Maryland in the American Revolution

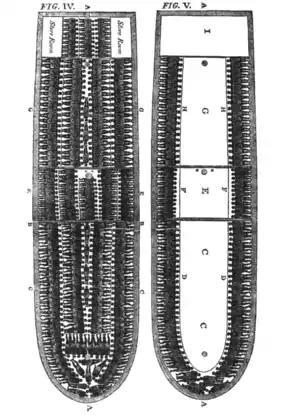
Diagram of a slave ship from the Atlantic slave trade. From an Abstract of Evidence delivered before a select committee of the House of Commons of Great Britain in 1790 and 1791.

Despite early competition with the colony of Virginia to its south, the Province of Maryland developed along lines very similar to those of Virginia. Its early settlements and populations centers tended to cluster around the rivers and other waterways that empty into the Chesapeake Bay. Like Virginia, Maryland's economy quickly became centered around the farming of tobacco for sale in Europe. The need for cheap labor to help with the growth of tobacco, and later with the mixed farming economy that developed when tobacco prices collapsed, led to a rapid expansion of indentured servitude and, later, forcible immigration and enslavement of Africans.